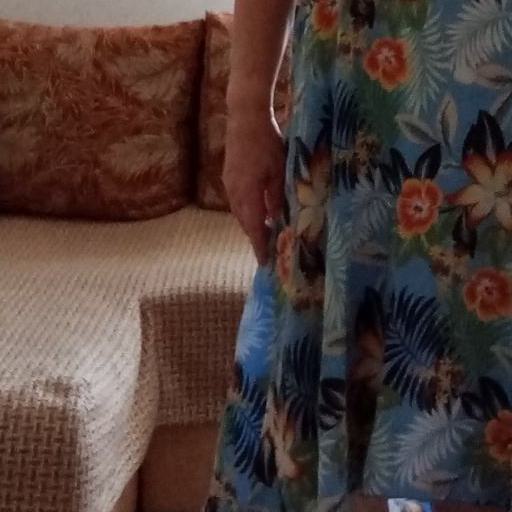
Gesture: no_gesture